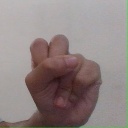
अक्षर: स